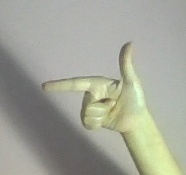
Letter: yaa